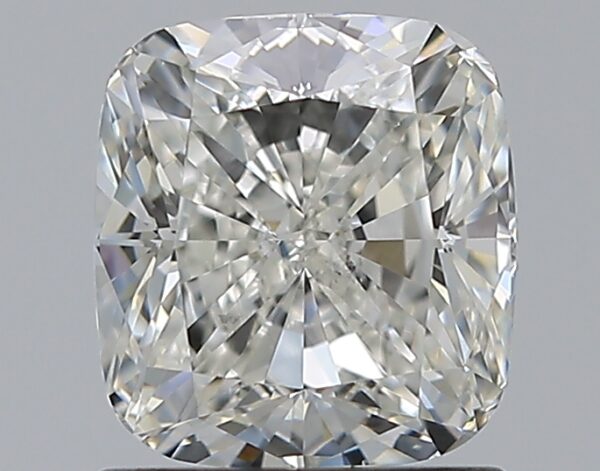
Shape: cushion
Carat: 1.2
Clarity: SI1
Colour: H
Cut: EX
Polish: EX
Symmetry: EX
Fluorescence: N
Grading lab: GIA
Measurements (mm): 6.18 x 5.7 x 3.95